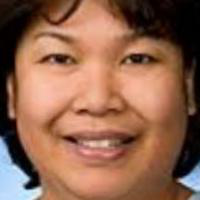
Age group: age 41-55